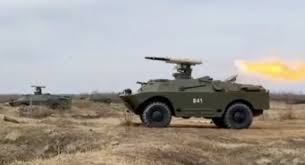
Label: BTR